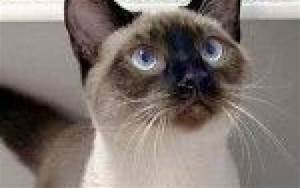
Label: gatto